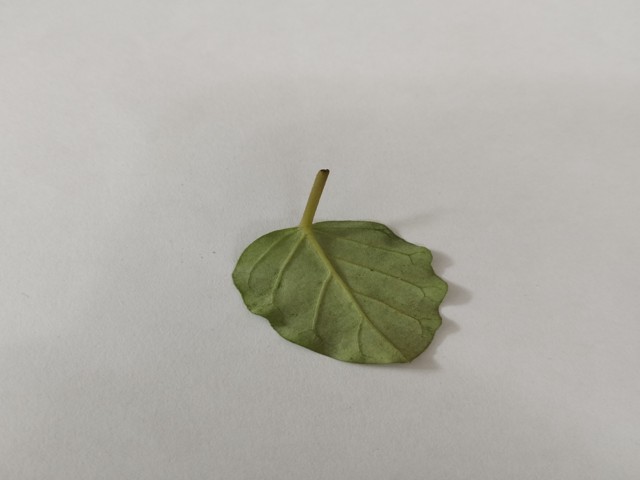
Plant: punarnava